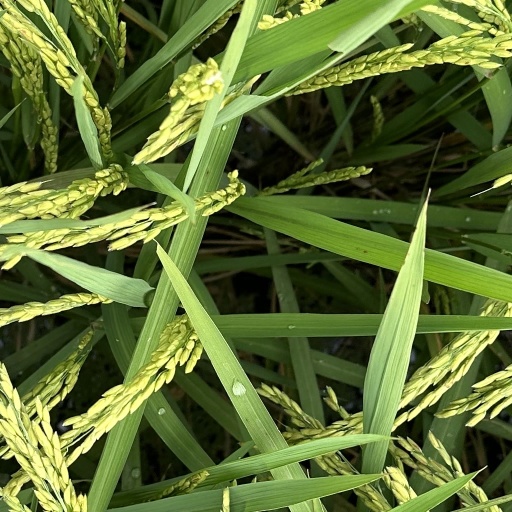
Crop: rice